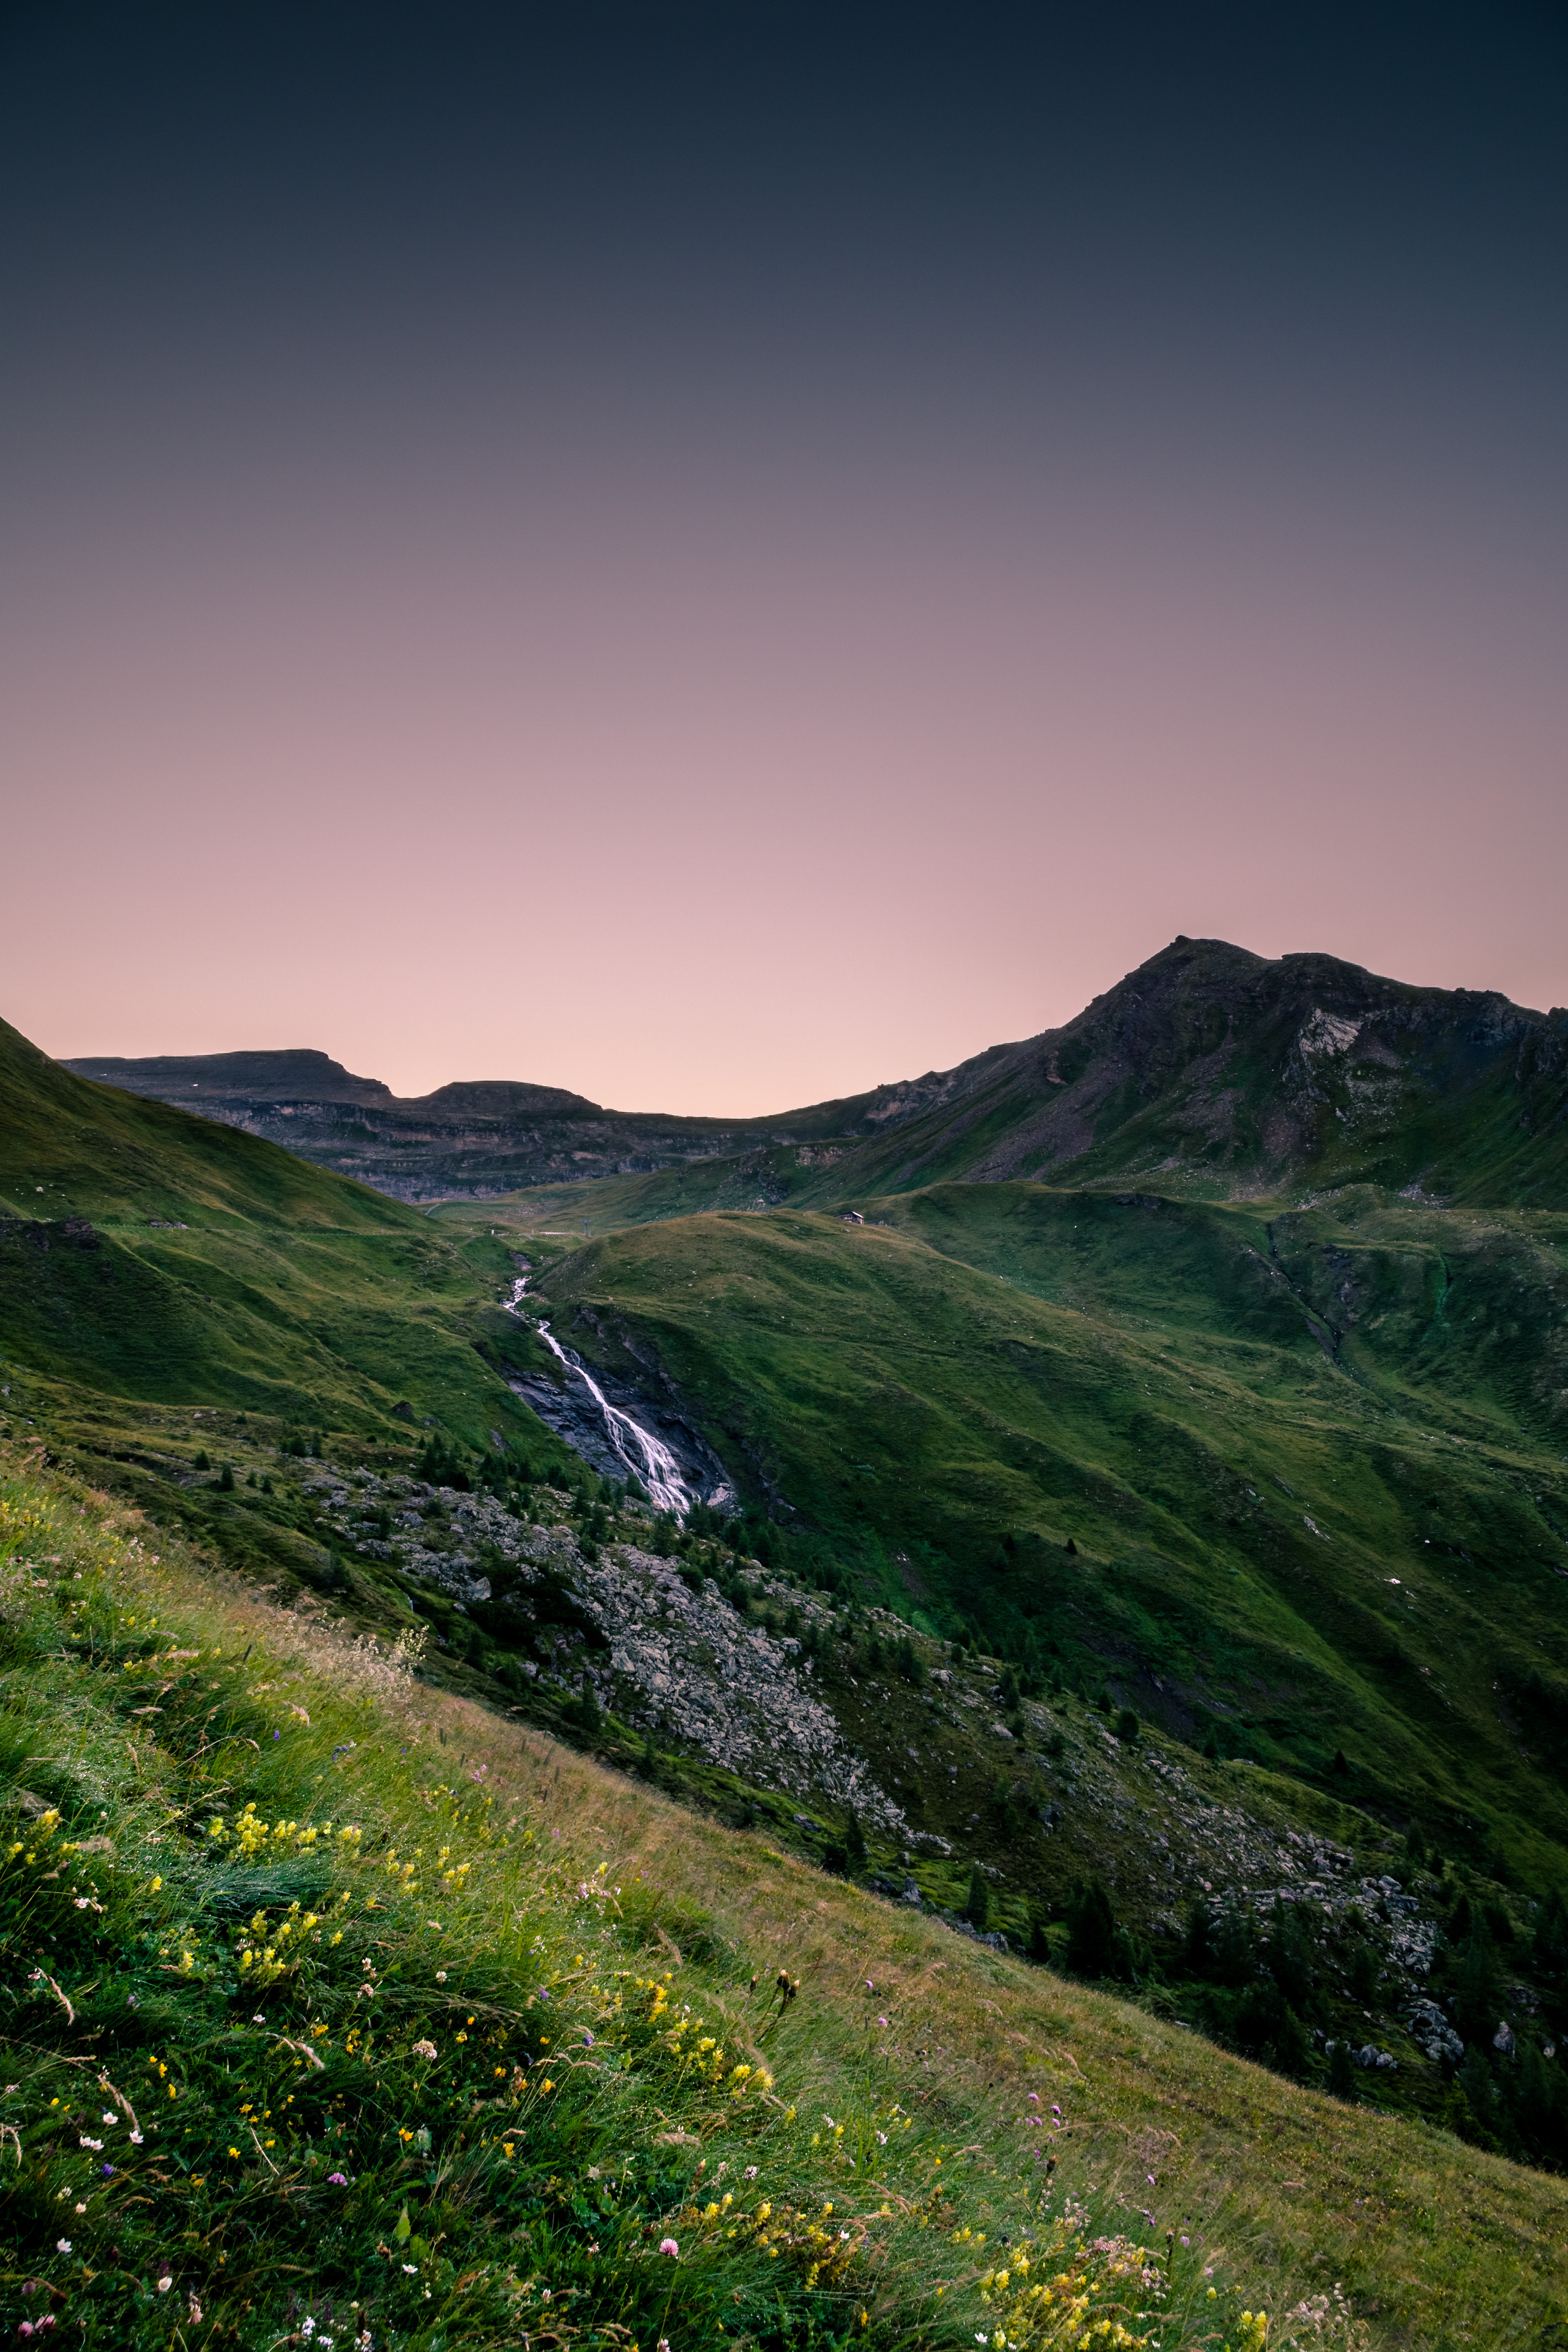
landscape, nature, horizon, wilderness, mountain, cloud, sky, meadow, morning, hill, dawn, valley, mountain range, dusk, highland, terrain, ridge, summit, plateau, fell, loch, rural area, landform, mountain pass, geographical feature, atmospheric phenomenon, mountainous landforms